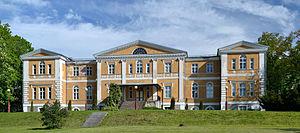
Voici une liste de manoirs en Estonie.
Le comté de Jõgeva est l'un des 15 comtés d'Estonie. Il est situé à l'Est du pays, bordé par le lac Peïpous. Il entoure la petite ville de Jõgeva.